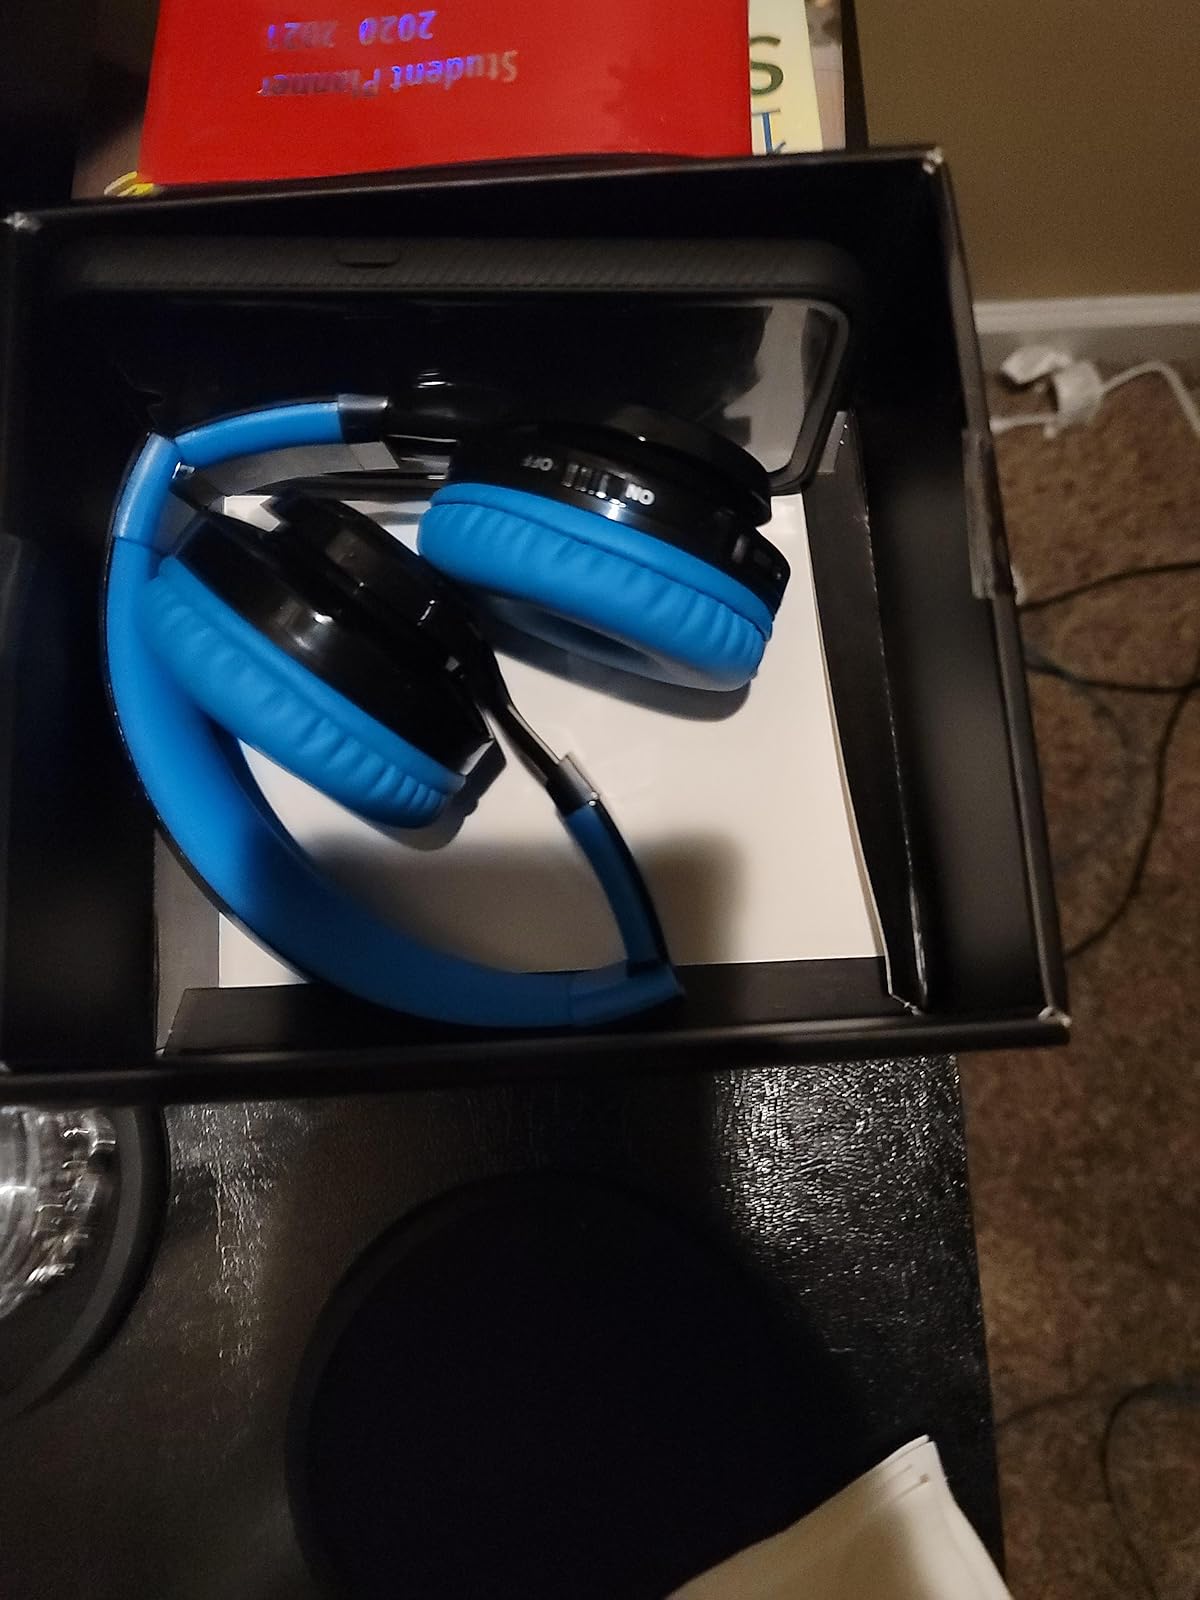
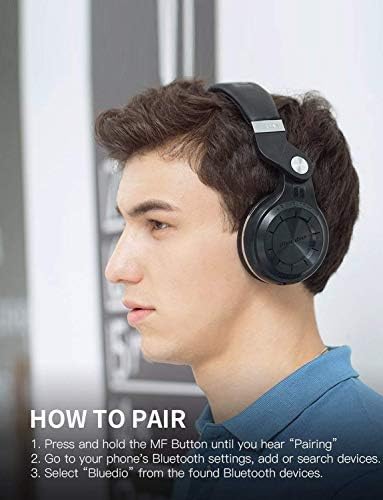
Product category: headphones
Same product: no